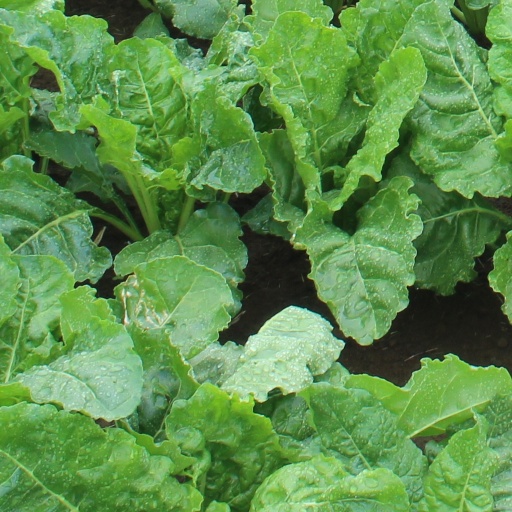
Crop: sugar beet